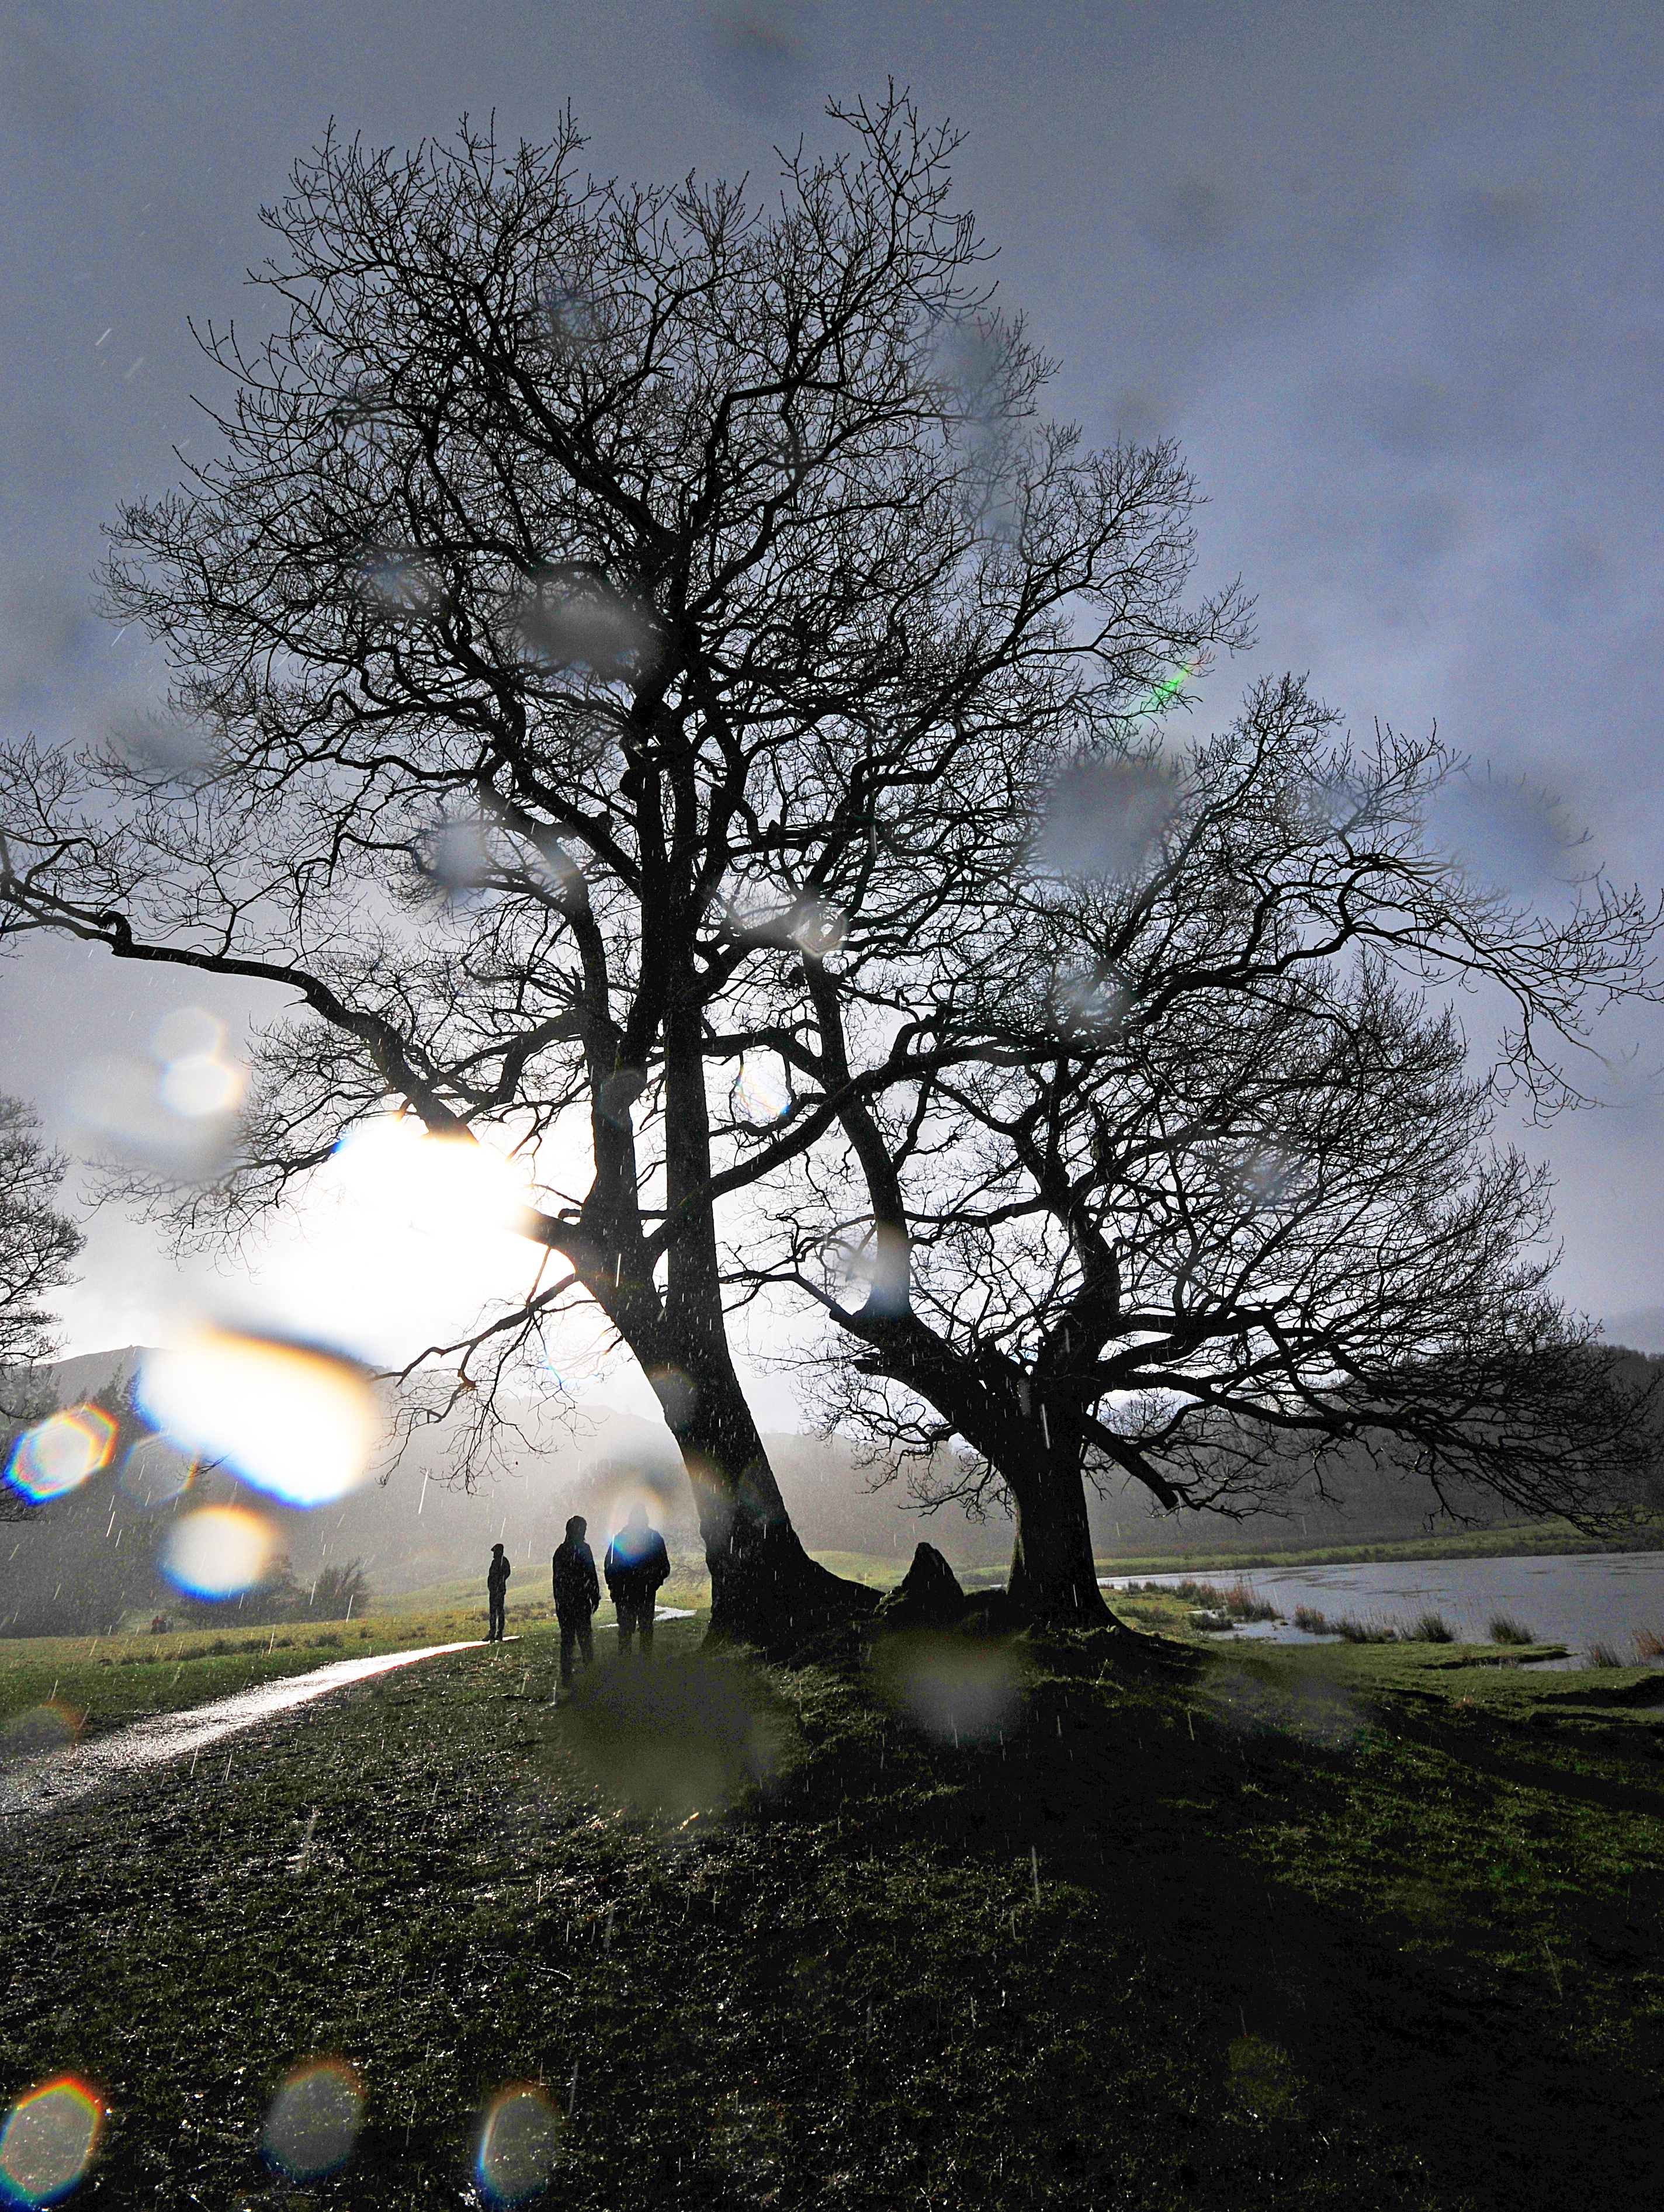
landscape, tree, water, nature, branch, blossom, snow, winter, plant, sky, sunlight, morning, rain, leaf, flower, wet, spring, autumn, weather, season, cumbria, rainy, clouds, raindrops, woody plant